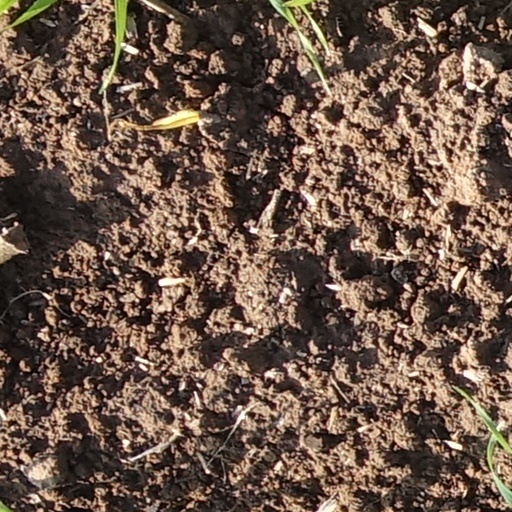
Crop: wheat